Varaha

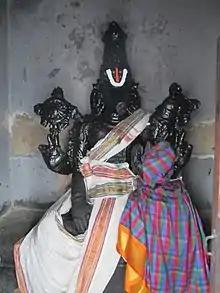
Varaha with his consort on his lap, worshipped as a subsidiary deity in the Sundaravarada Perumal temple dedicated to Vishnu.

Like Vishnu's first two avatars – Matsya (fish) and Kurma (turtle) – the third avatar Varaha is depicted either in zoomorphic form as an animal (a wild boar), or anthropomorphically. The main difference in the anthropomorphic form portrayal is that the first two avatars are depicted with a torso of a man and the bottom half as animal, while Varaha has an animal (boar) head and a human body. The portrayal of the anthropomorphic Varaha is similar to the fourth avatar Narasimha (portrayed as a lion-headed man), who is the first avatar of Vishnu that is not completely animal.